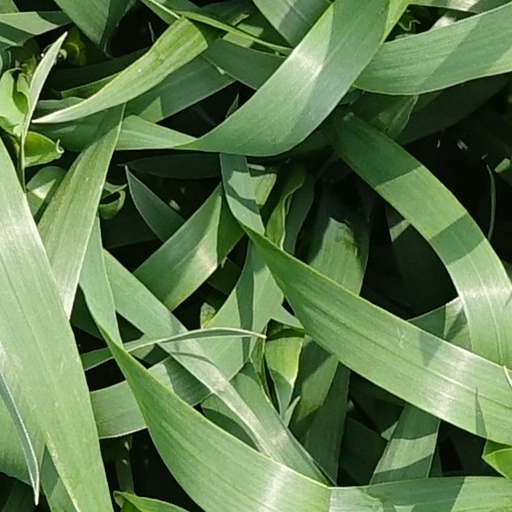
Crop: wheat